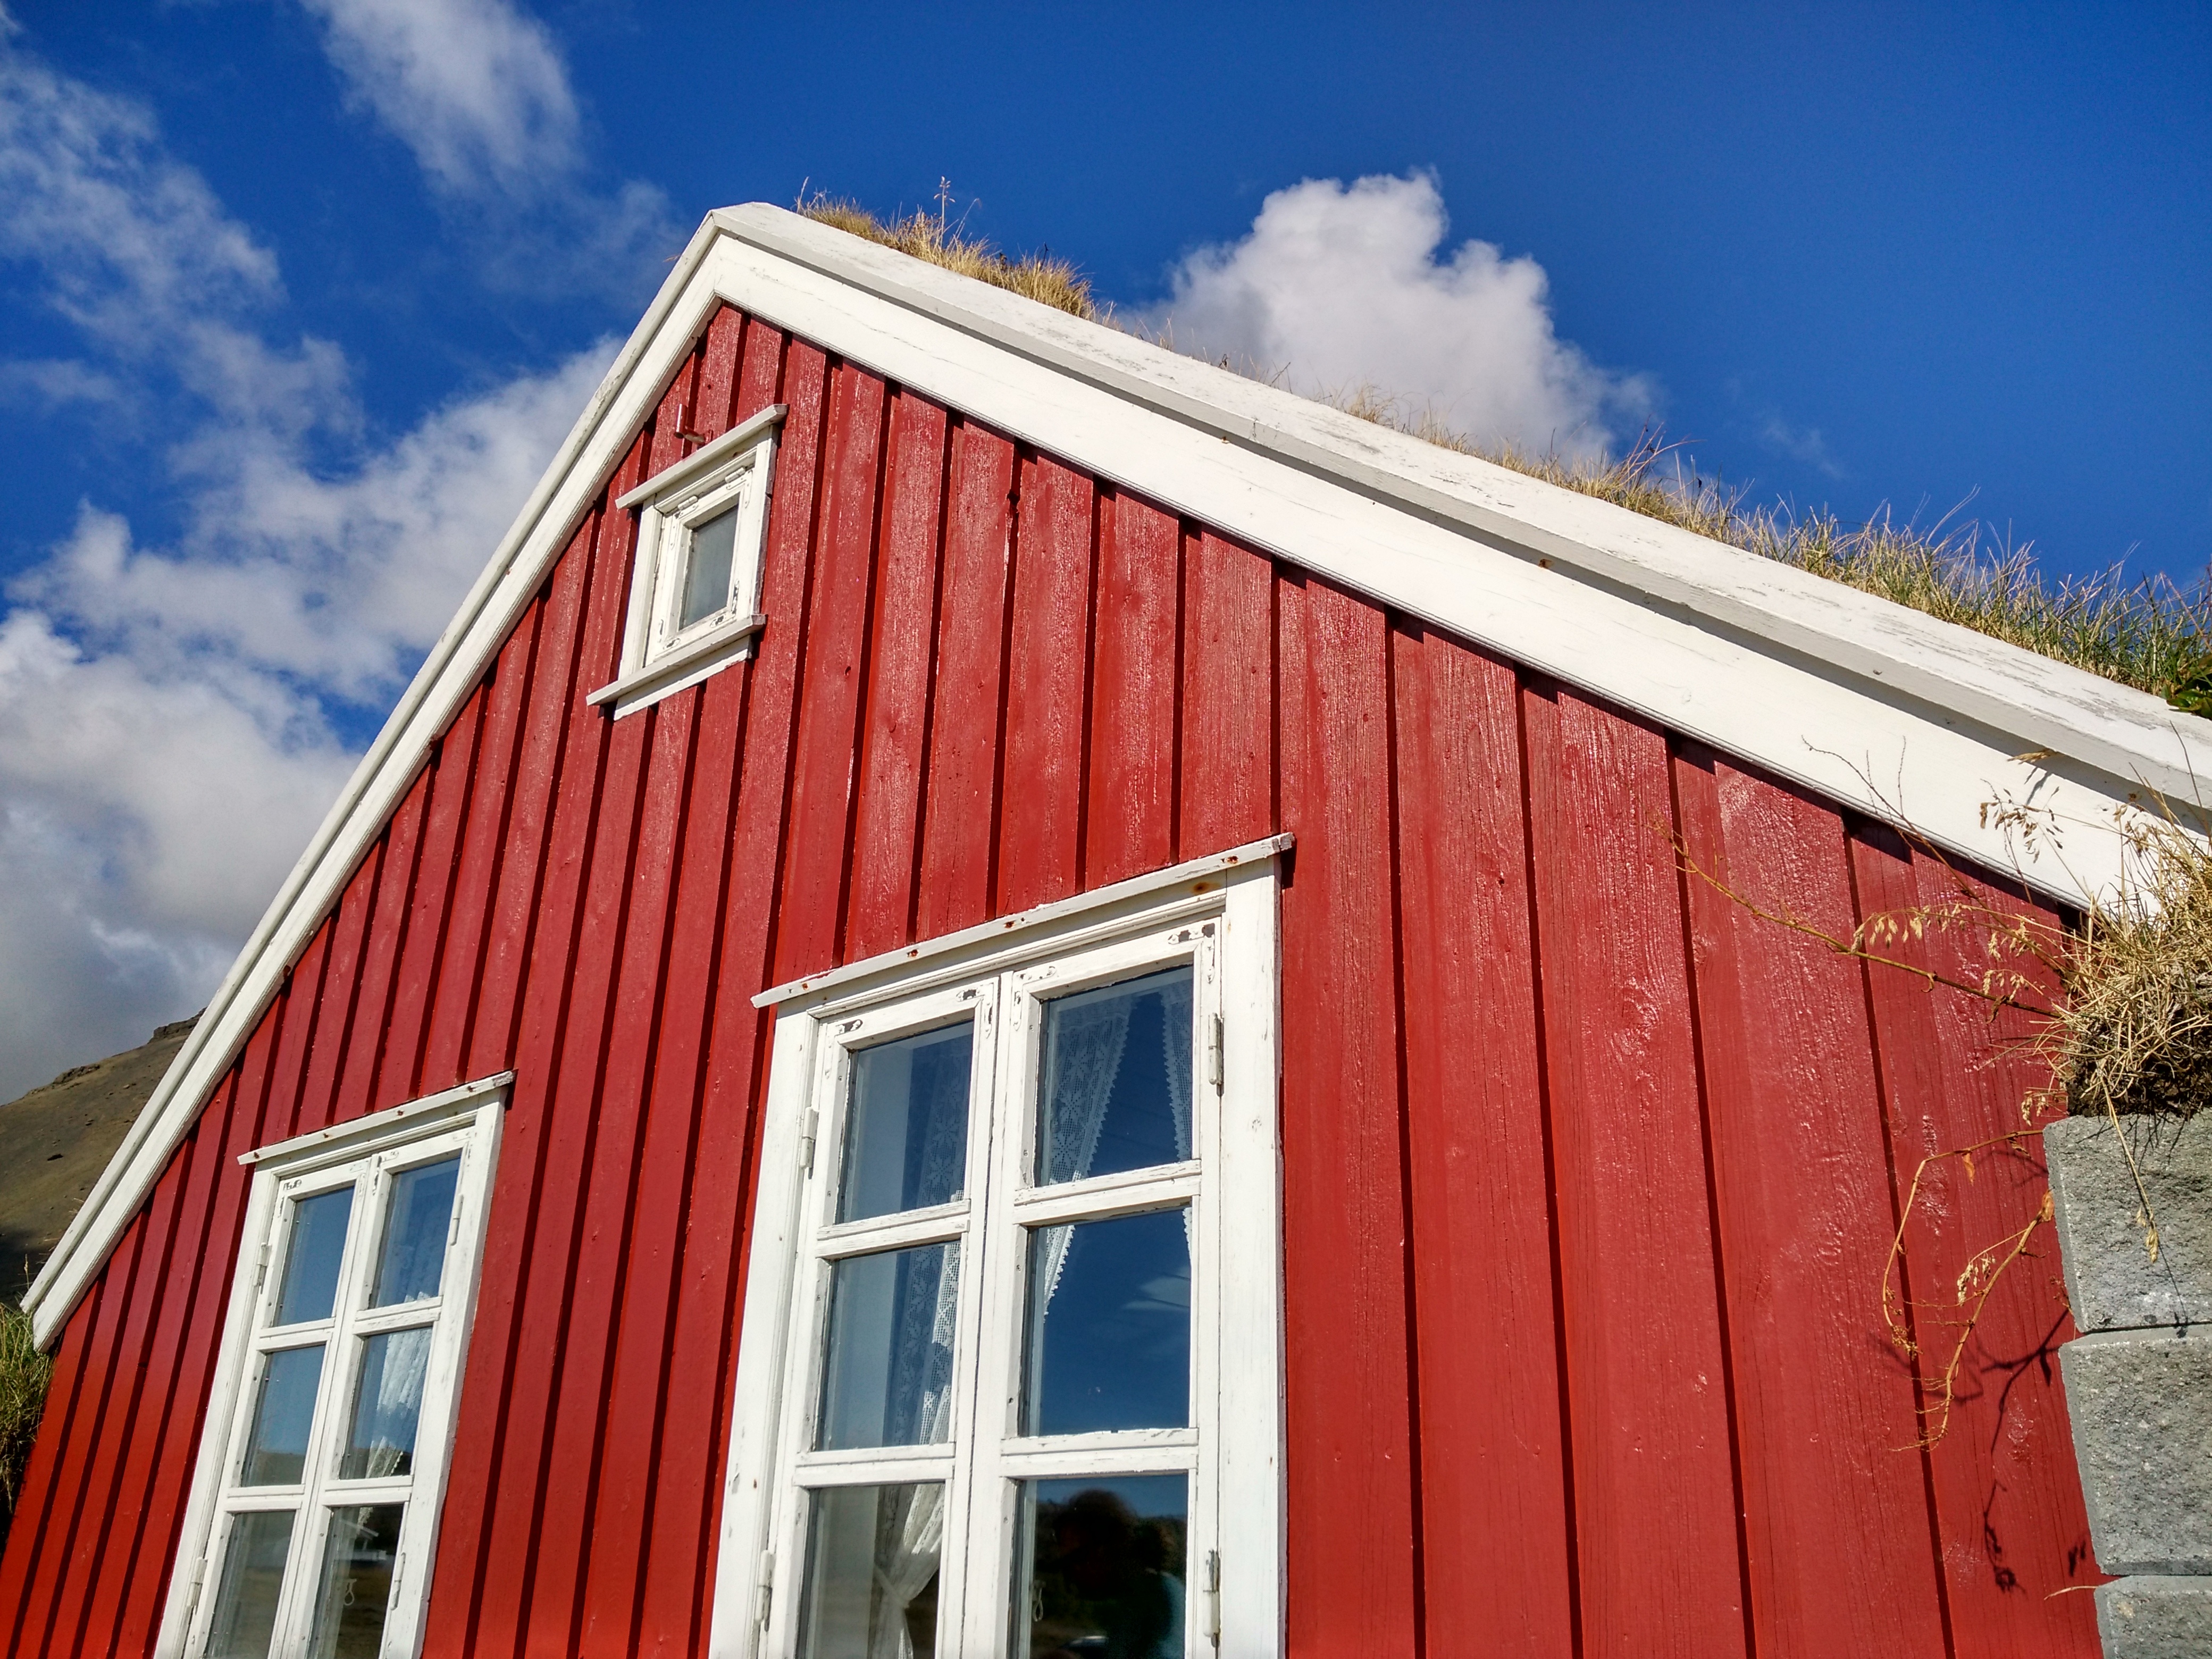
architecture, house, window, roof, building, barn, home, vacation, red, facade, iceland, scandinavia, siding